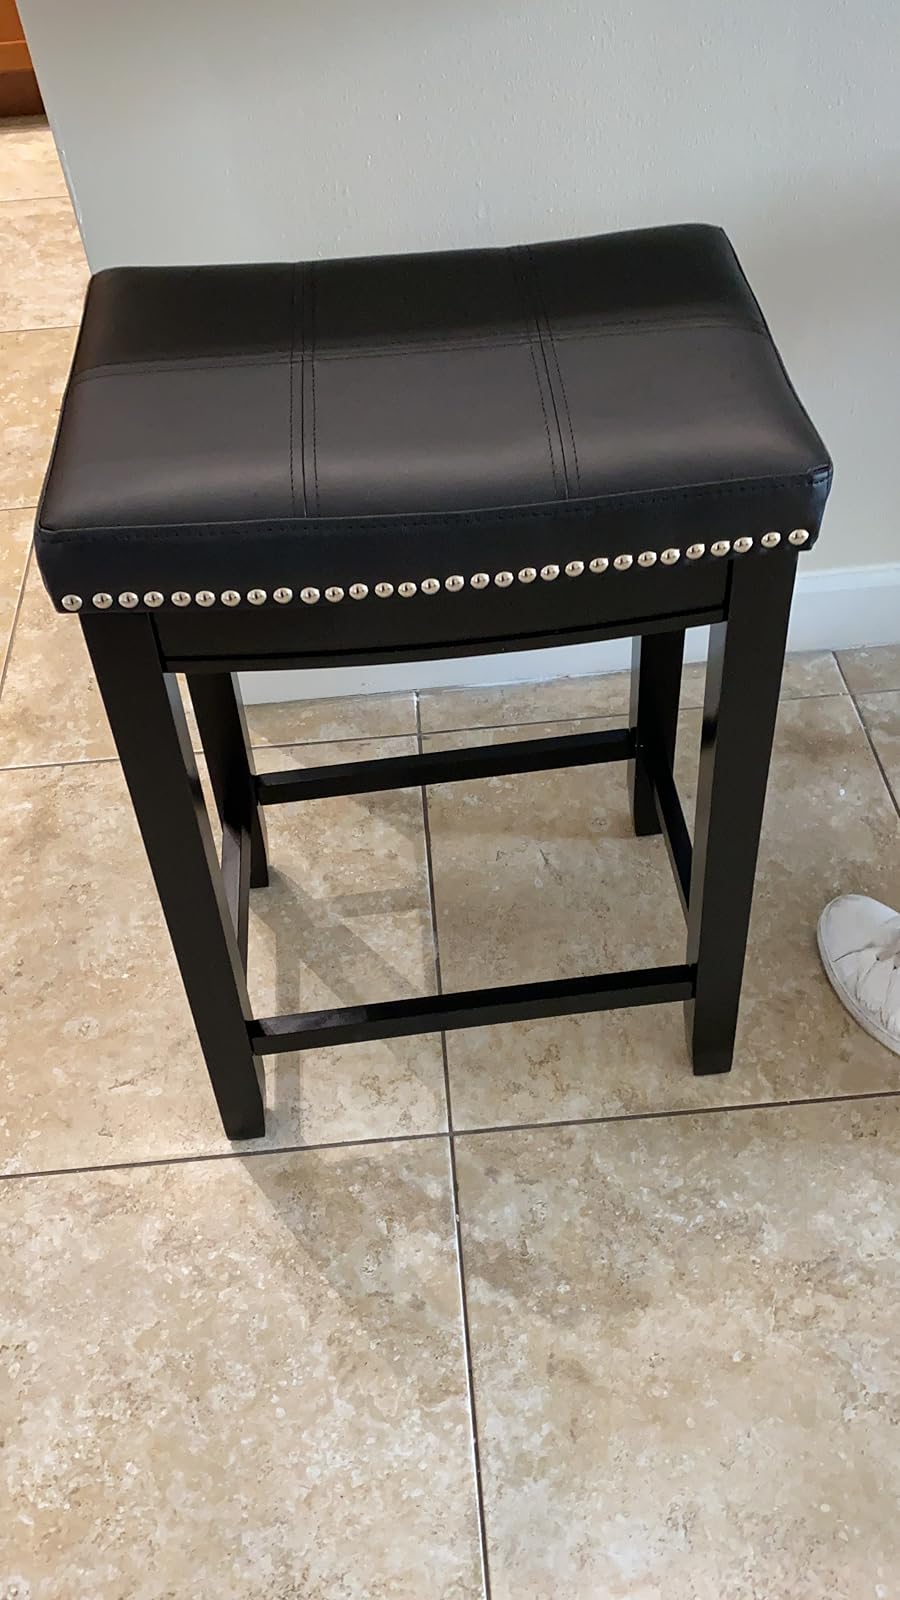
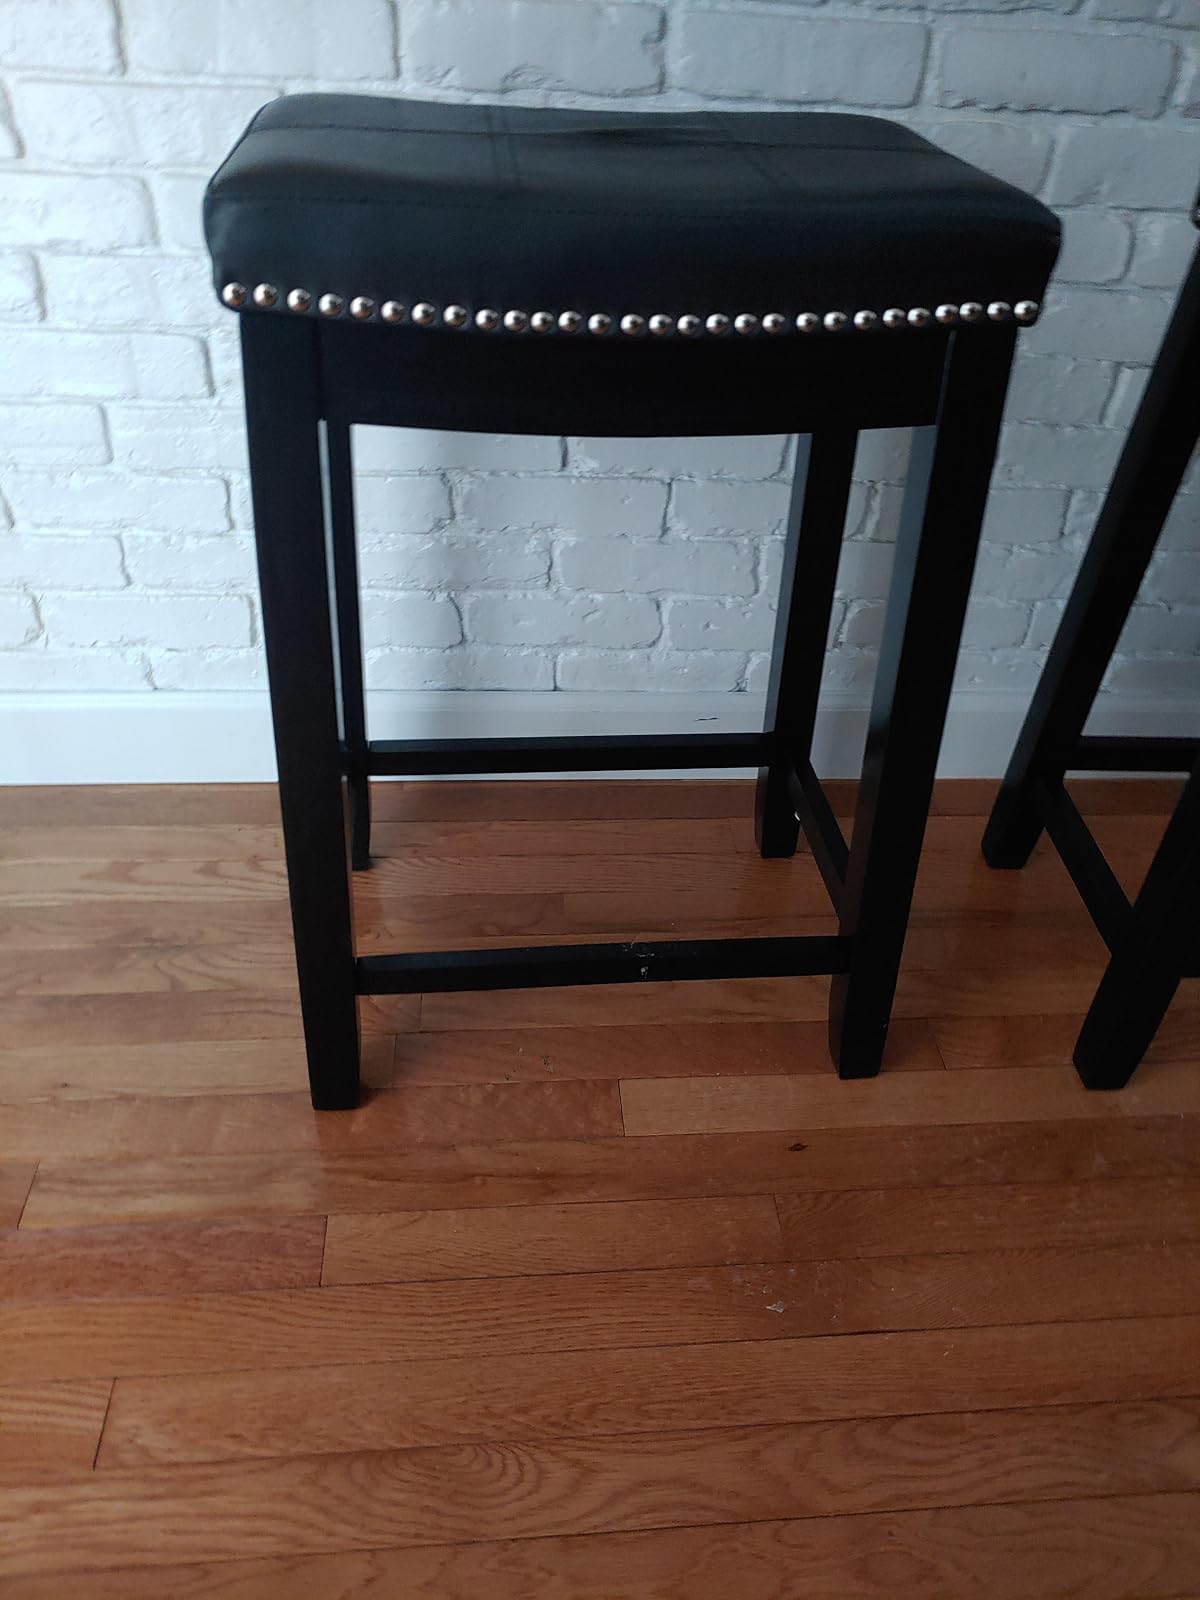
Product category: stool
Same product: yes